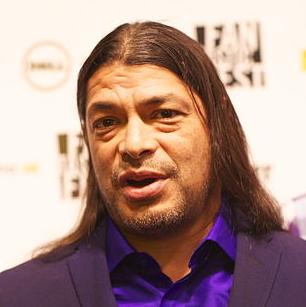
Age: 48